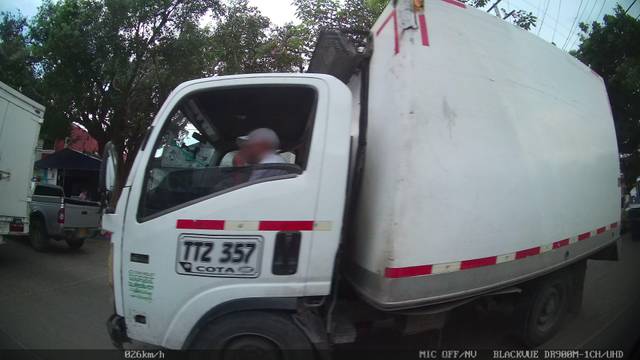
Region: Colombia
Coordinates: 10.962, -74.798